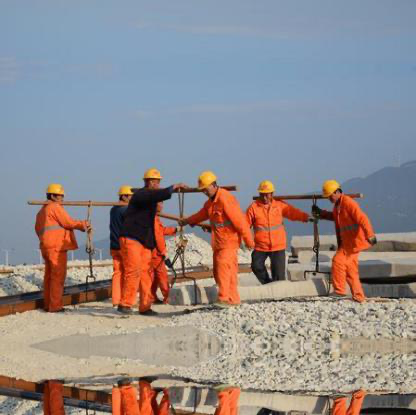
Objects in the image:
label: helmet
label: helmet
label: helmet
label: helmet
label: helmet
label: helmet